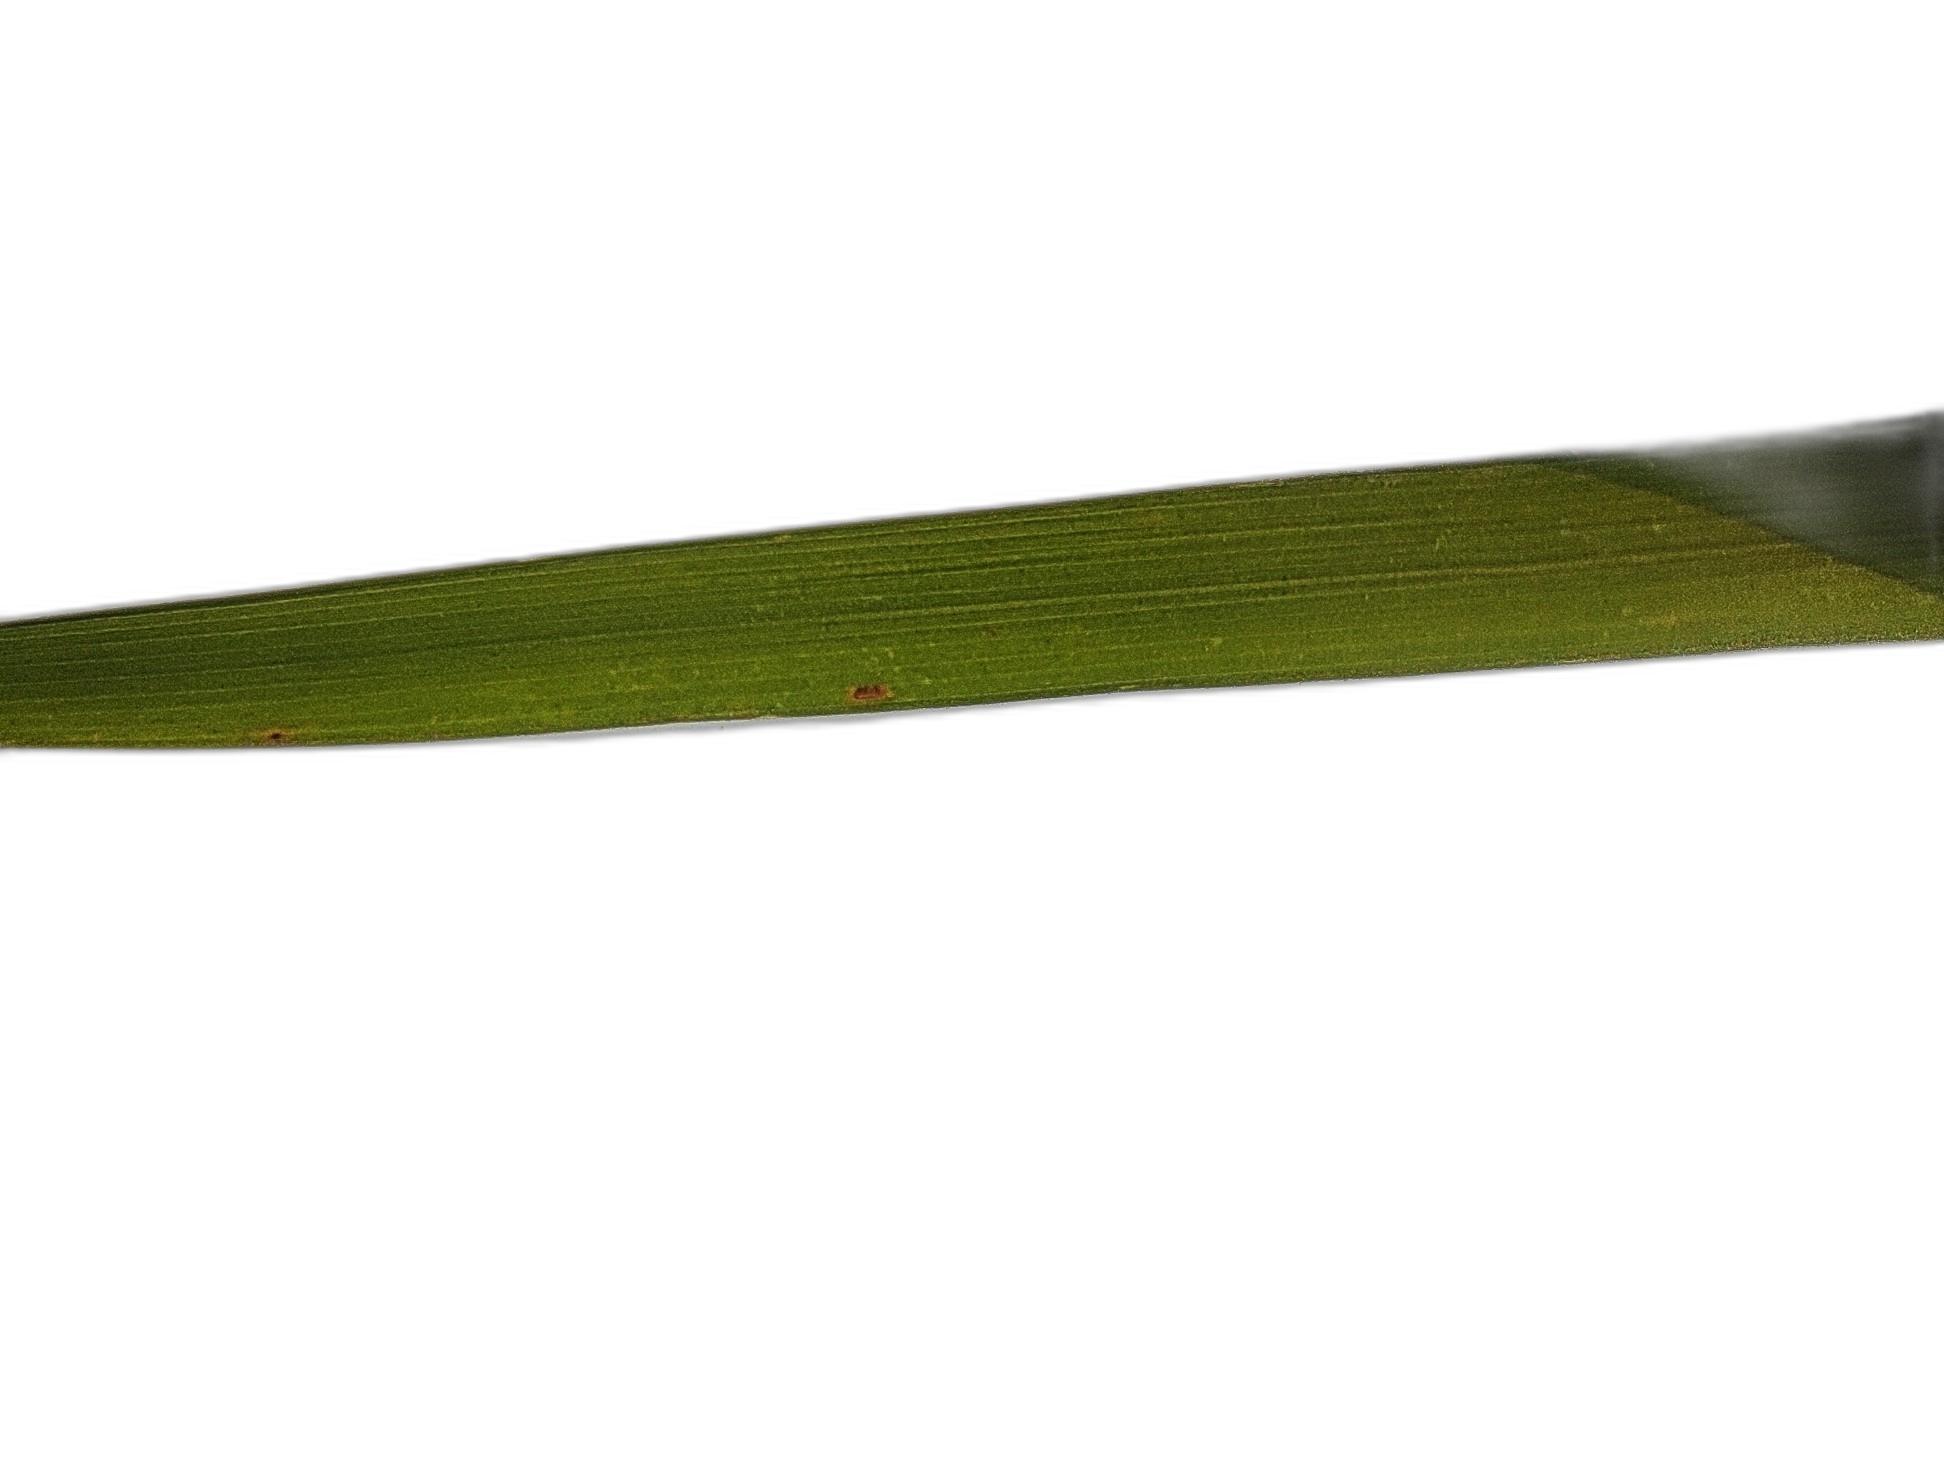
Label: Healthy